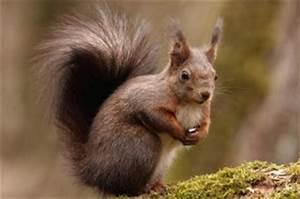
squirrel